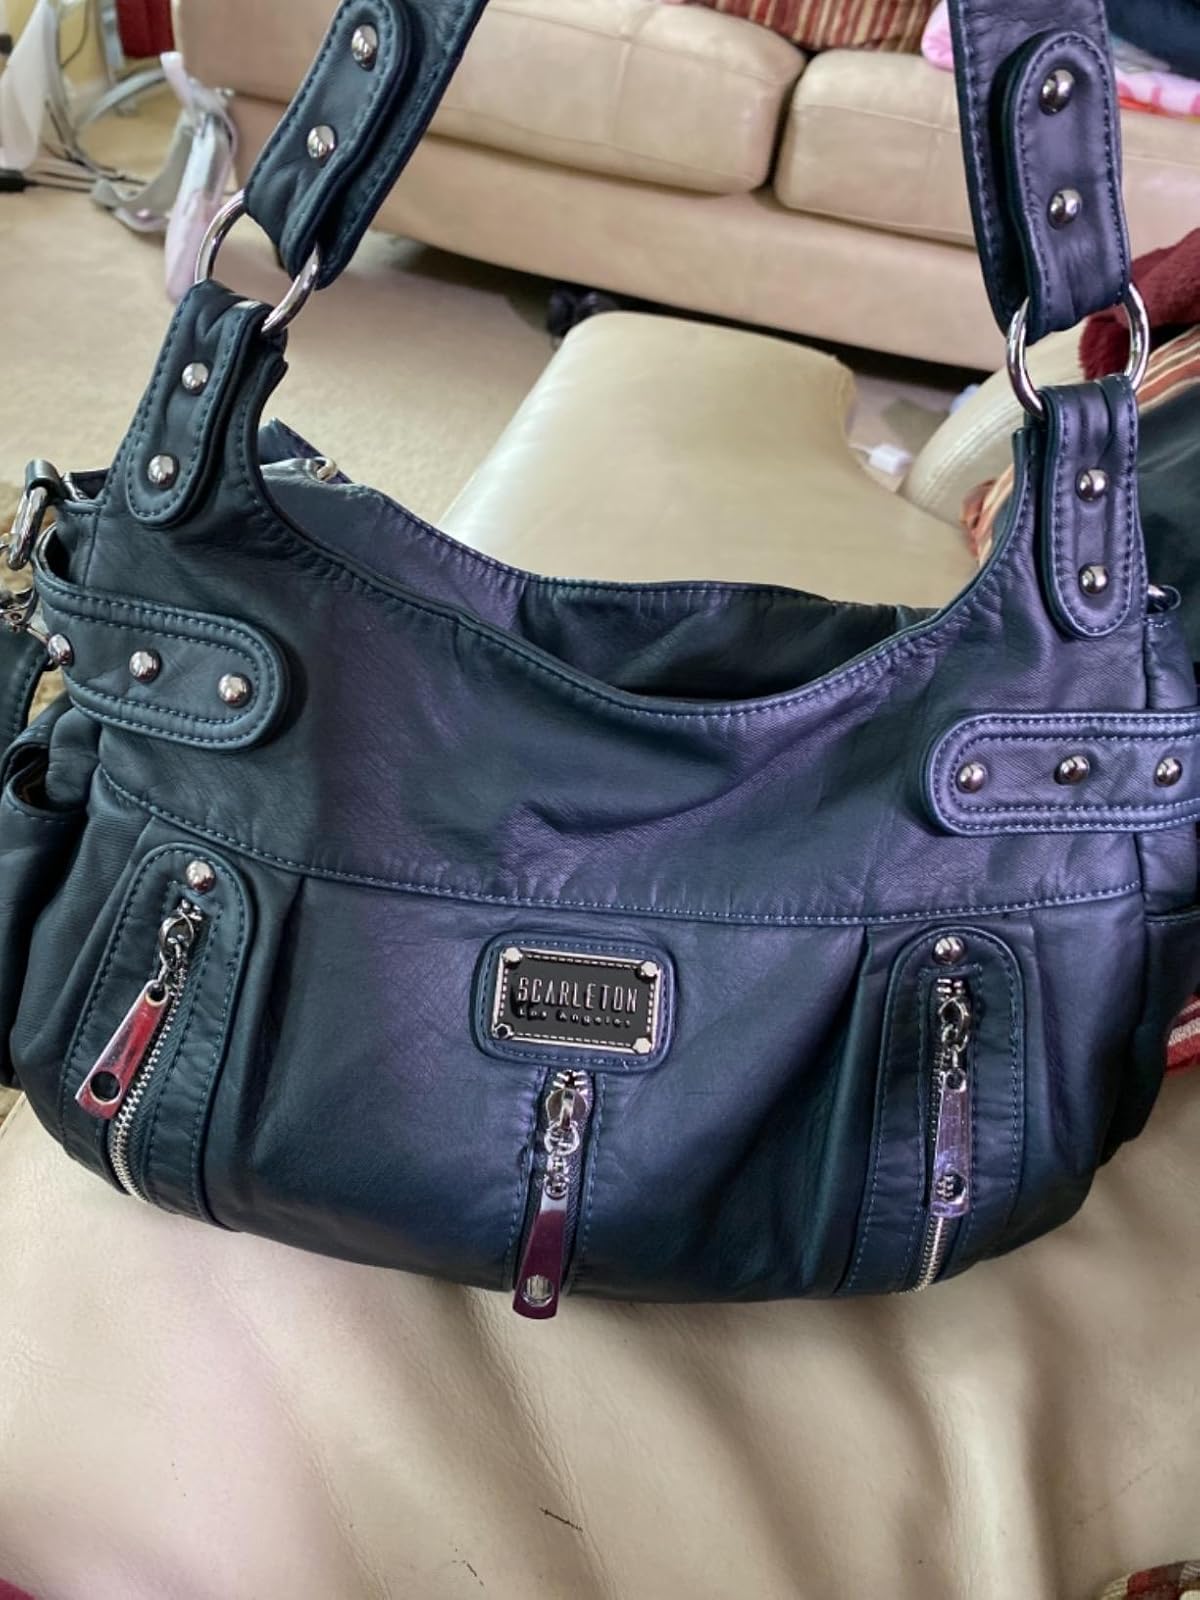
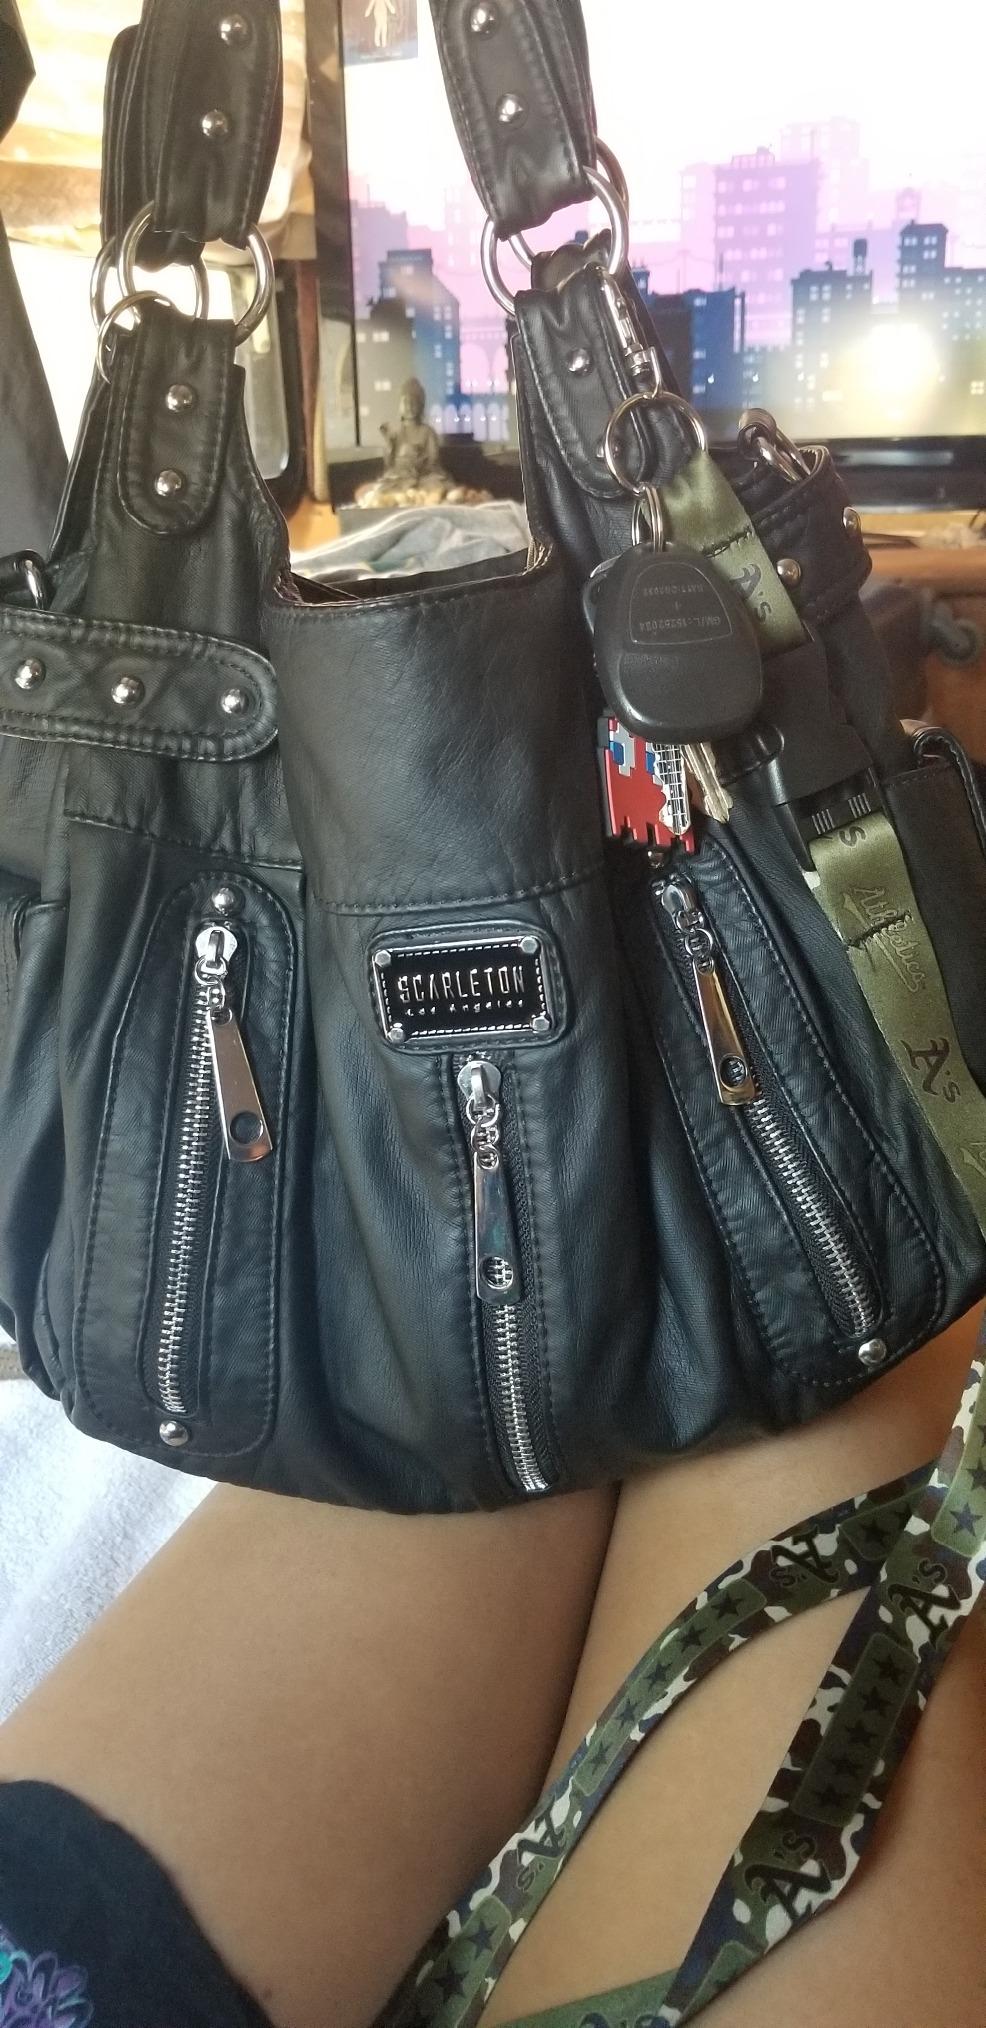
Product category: accessories_handbag
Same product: no